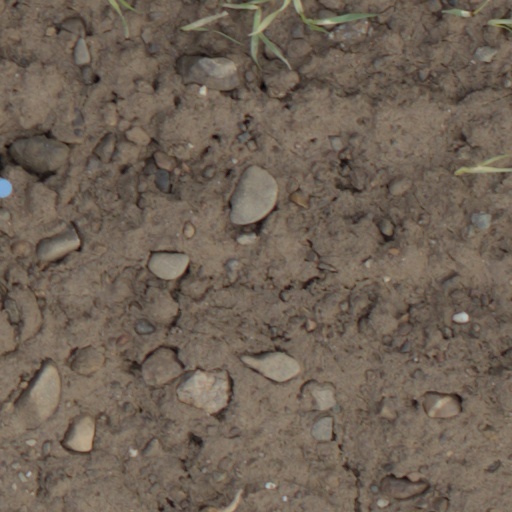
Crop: wheat